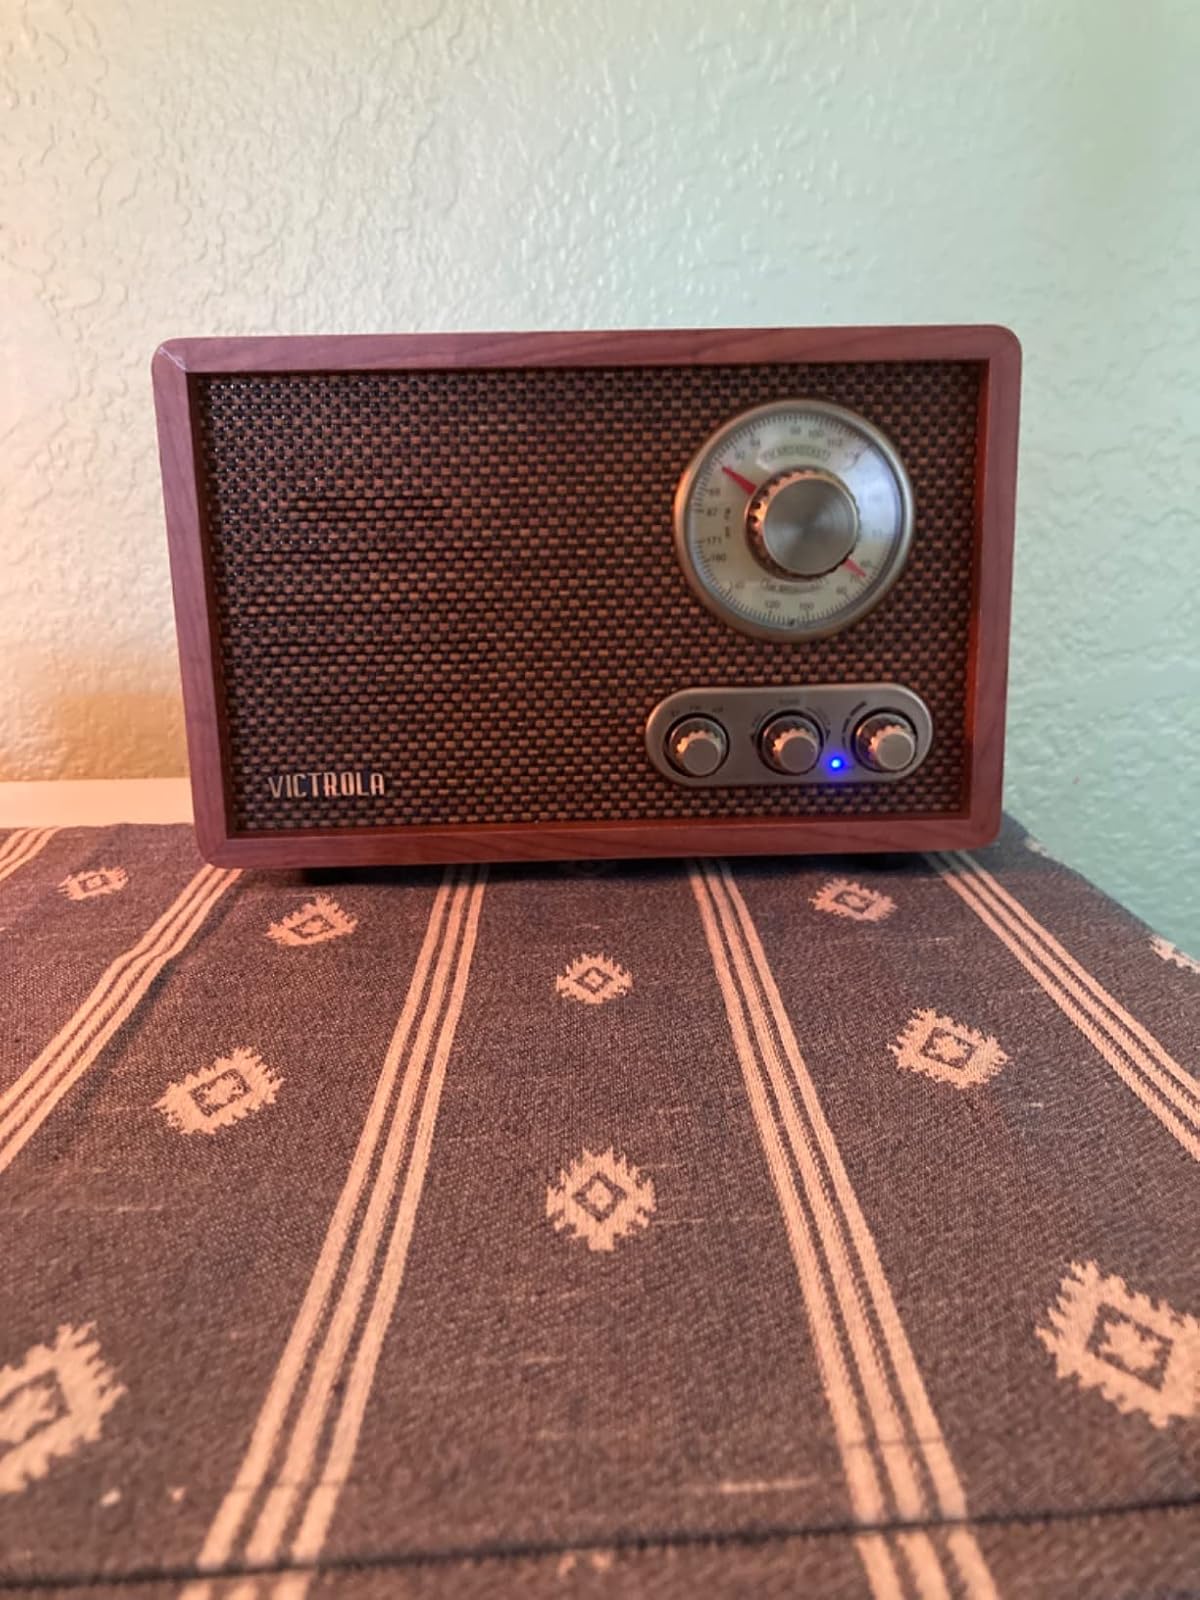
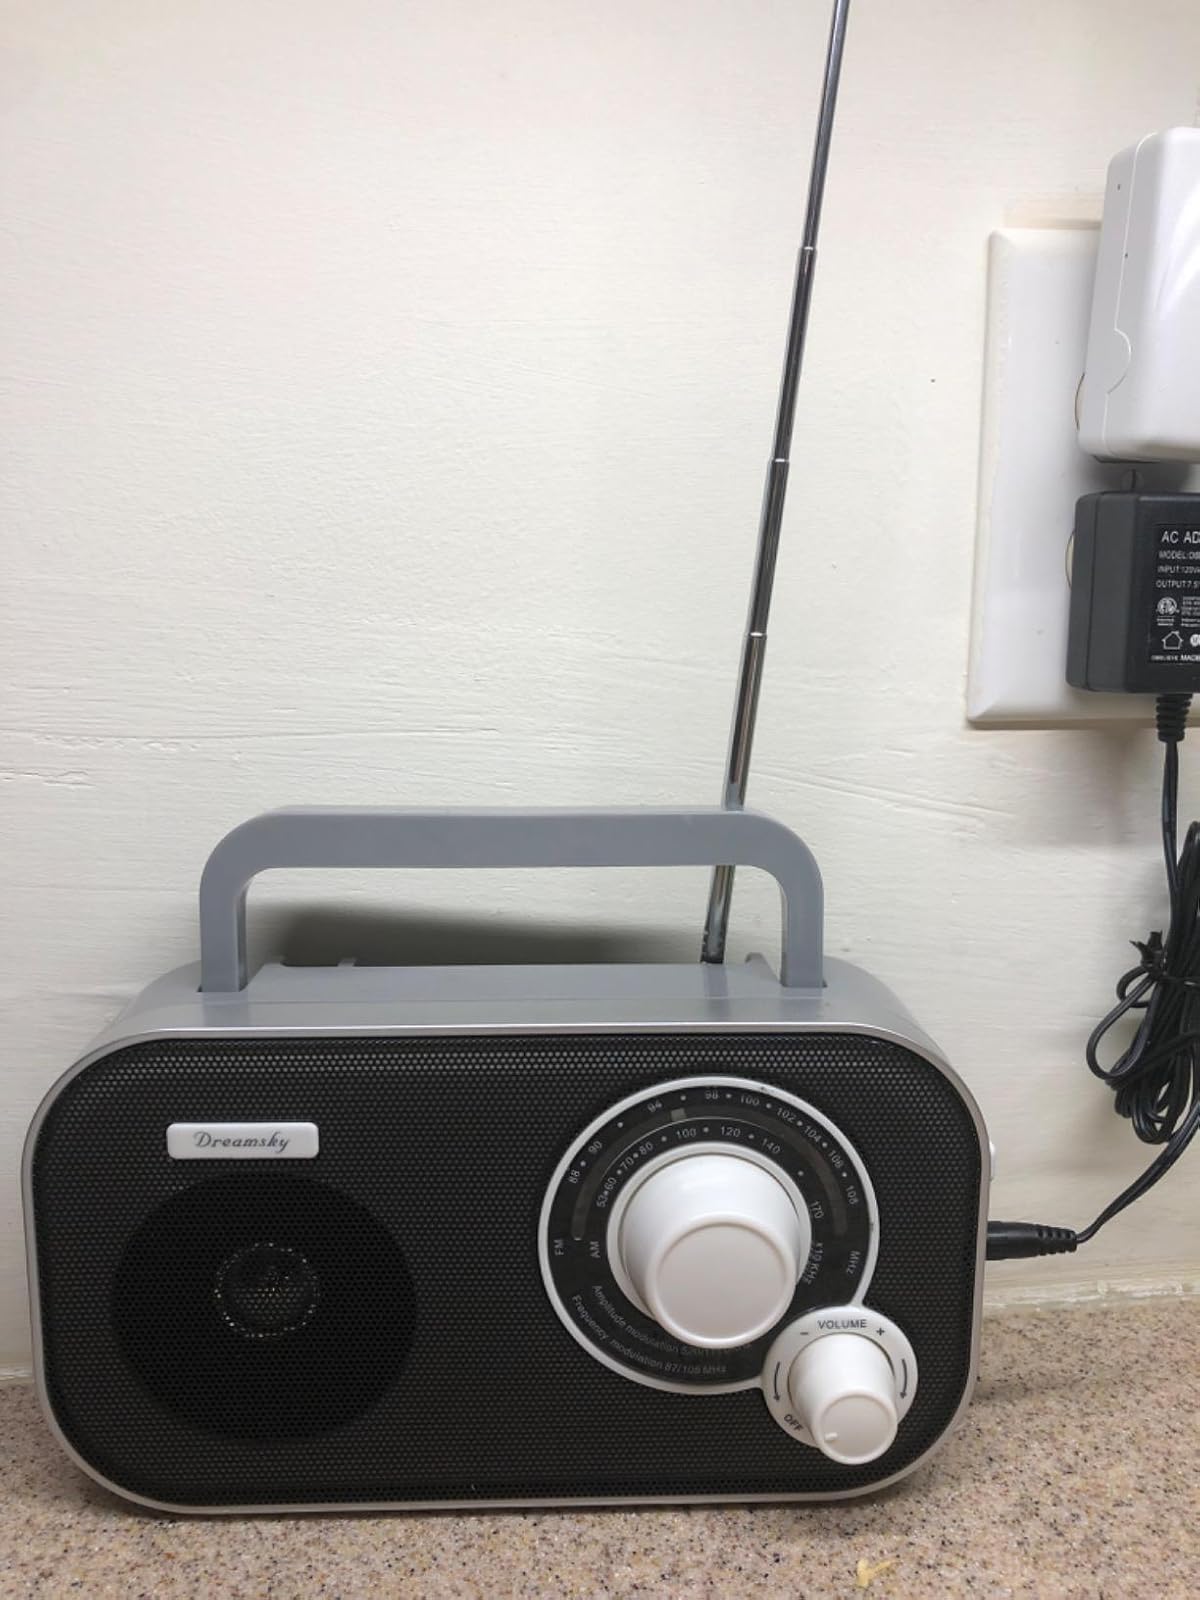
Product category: radio
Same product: no